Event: Nepal Earthquake
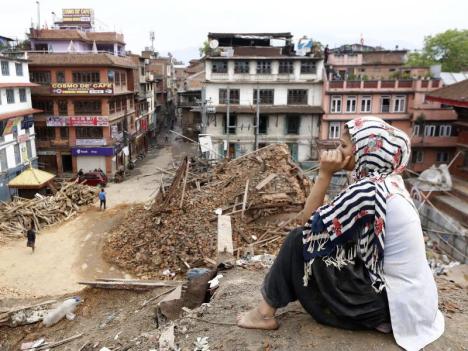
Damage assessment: damage